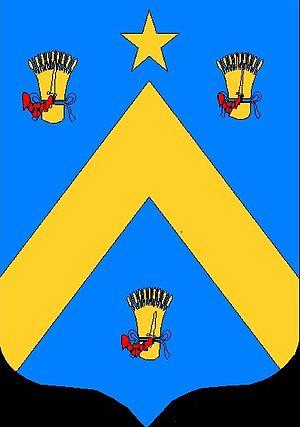
Félix-Etienne Dehau - armoiries
Félix Dehau, né le 22 janvier 1846 à Lille et mort le 19 août 1934 à Bouvines, est un homme politique français.